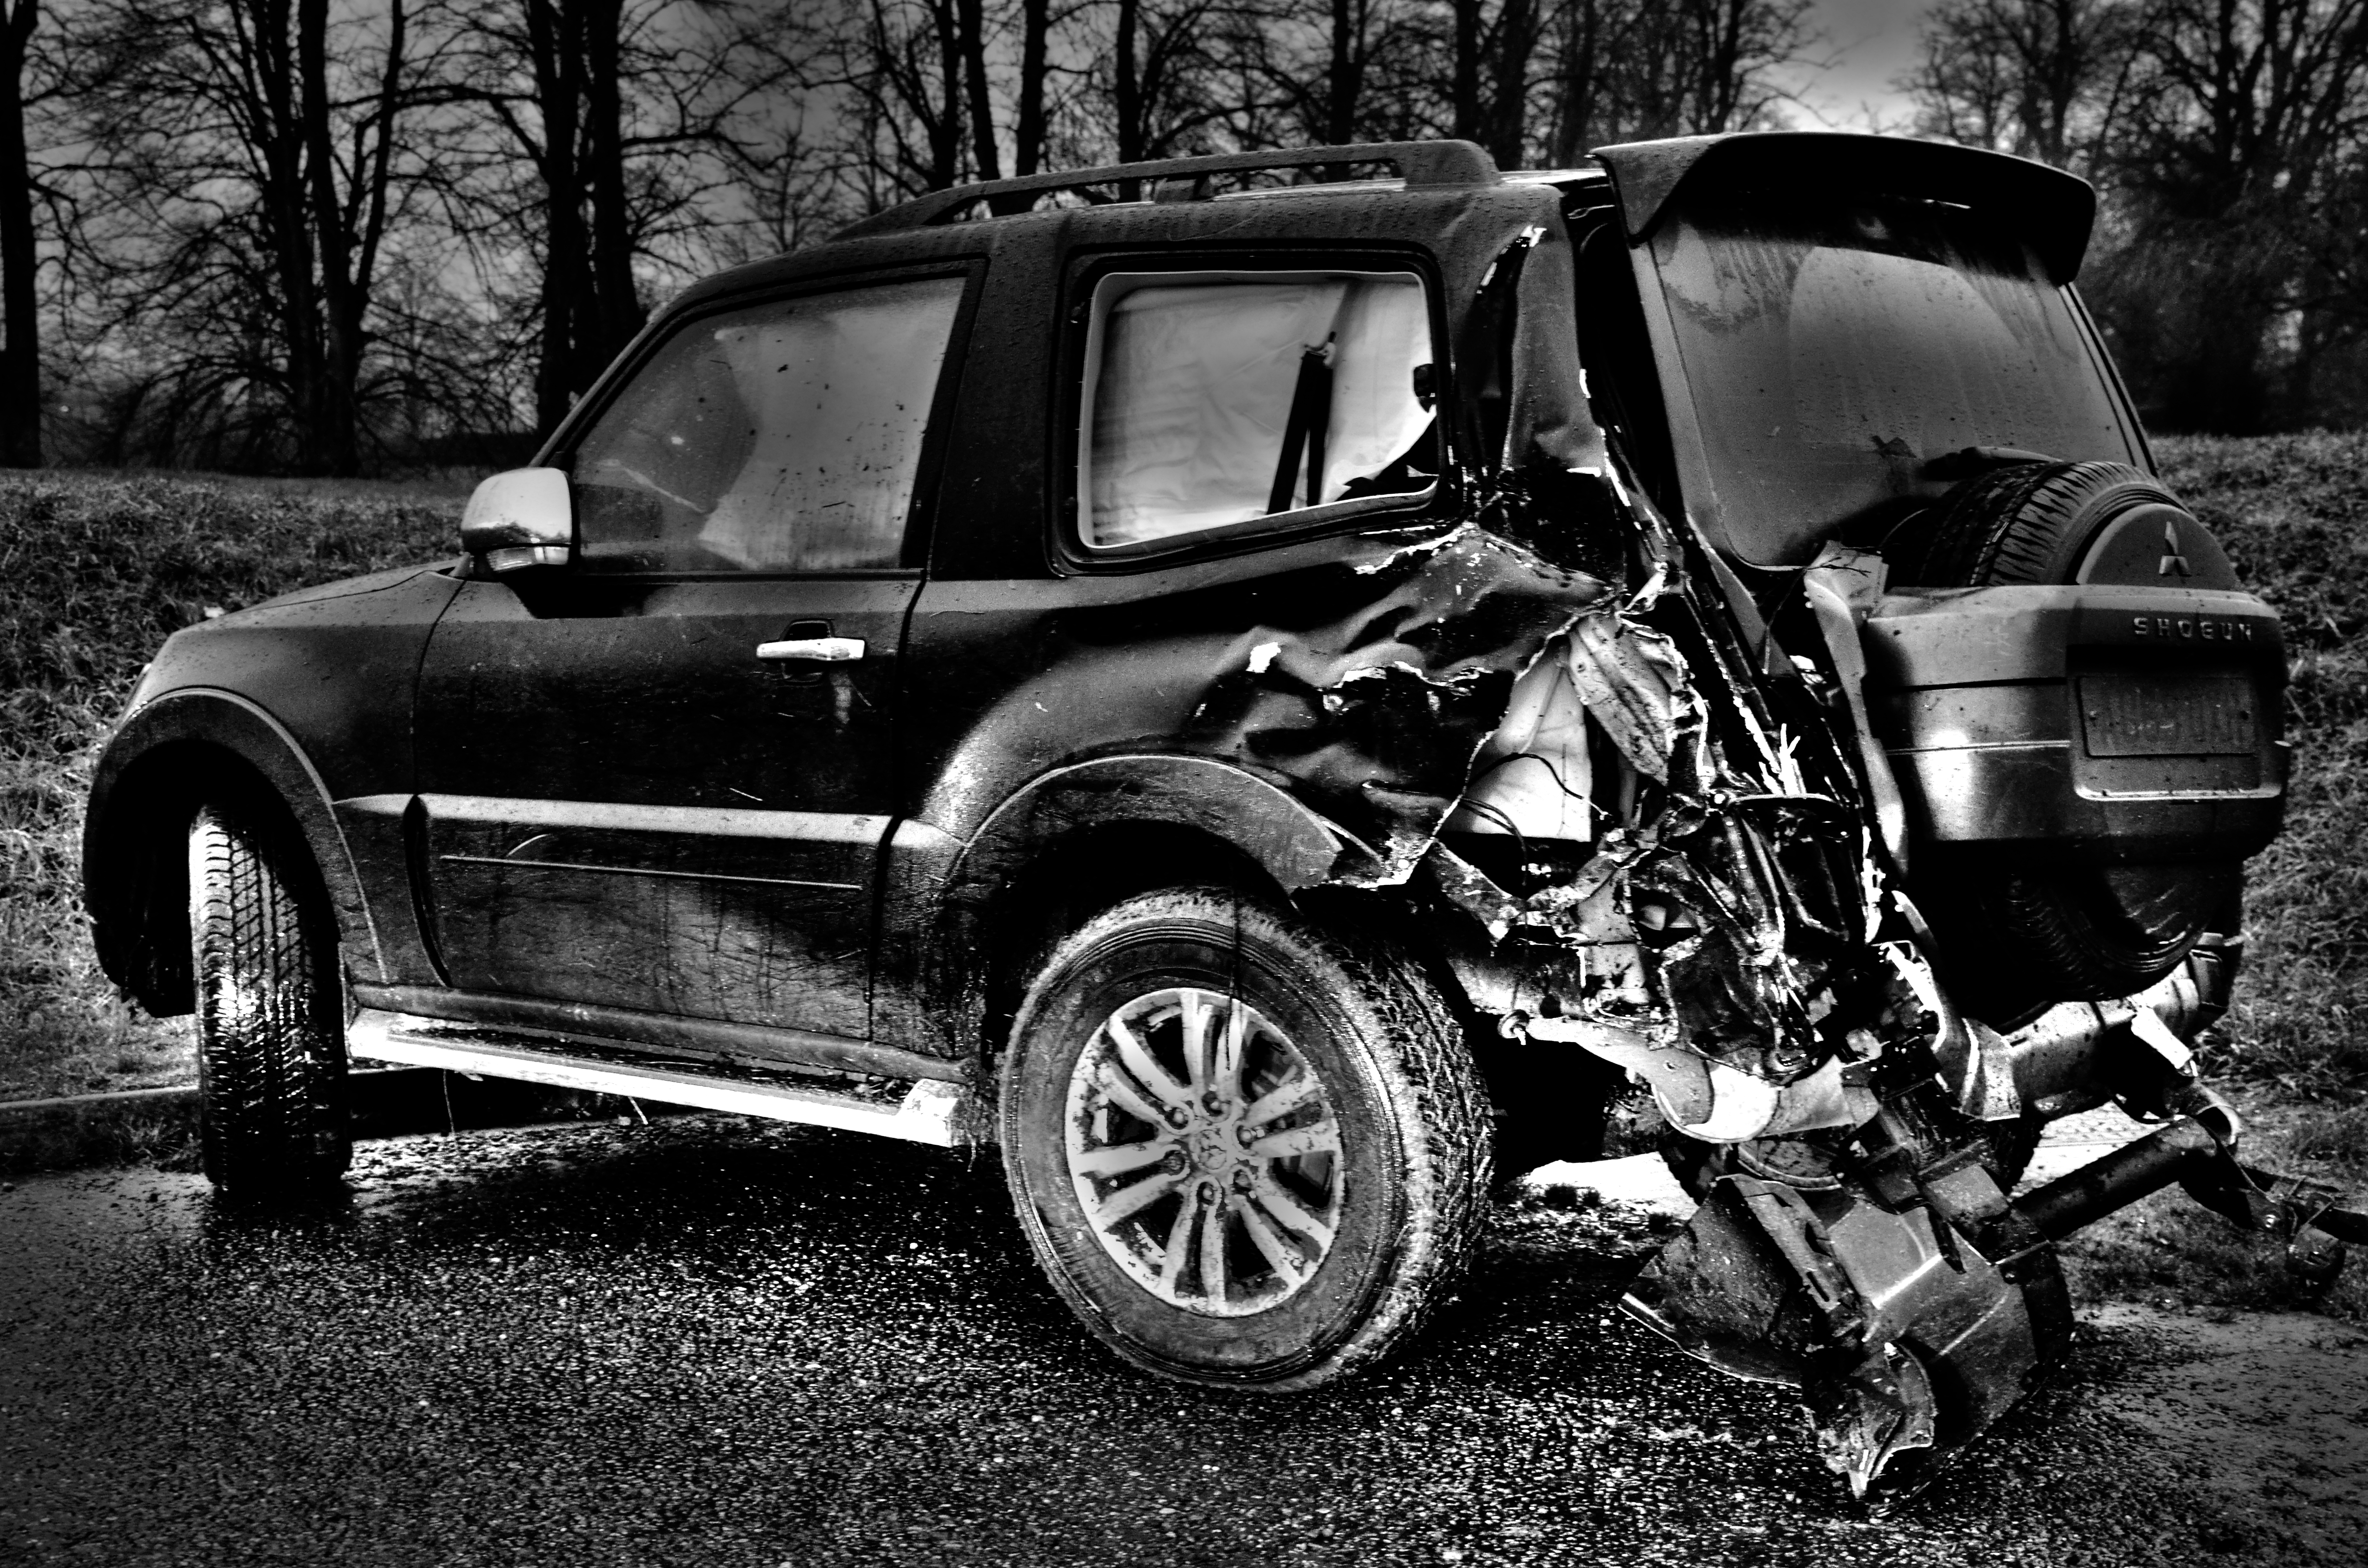
black and white, car, wheel, vehicle, nikon, monochrome, wreckage, crash, bumper, free, hdr, freeuse, accident, d7000, d7k, mitsubishi, shogun, offroader, sport utility vehicle, land vehicle, monochrome photography, automobile make, automotive exterior, automotive design, off roading, compact sport utility vehicle